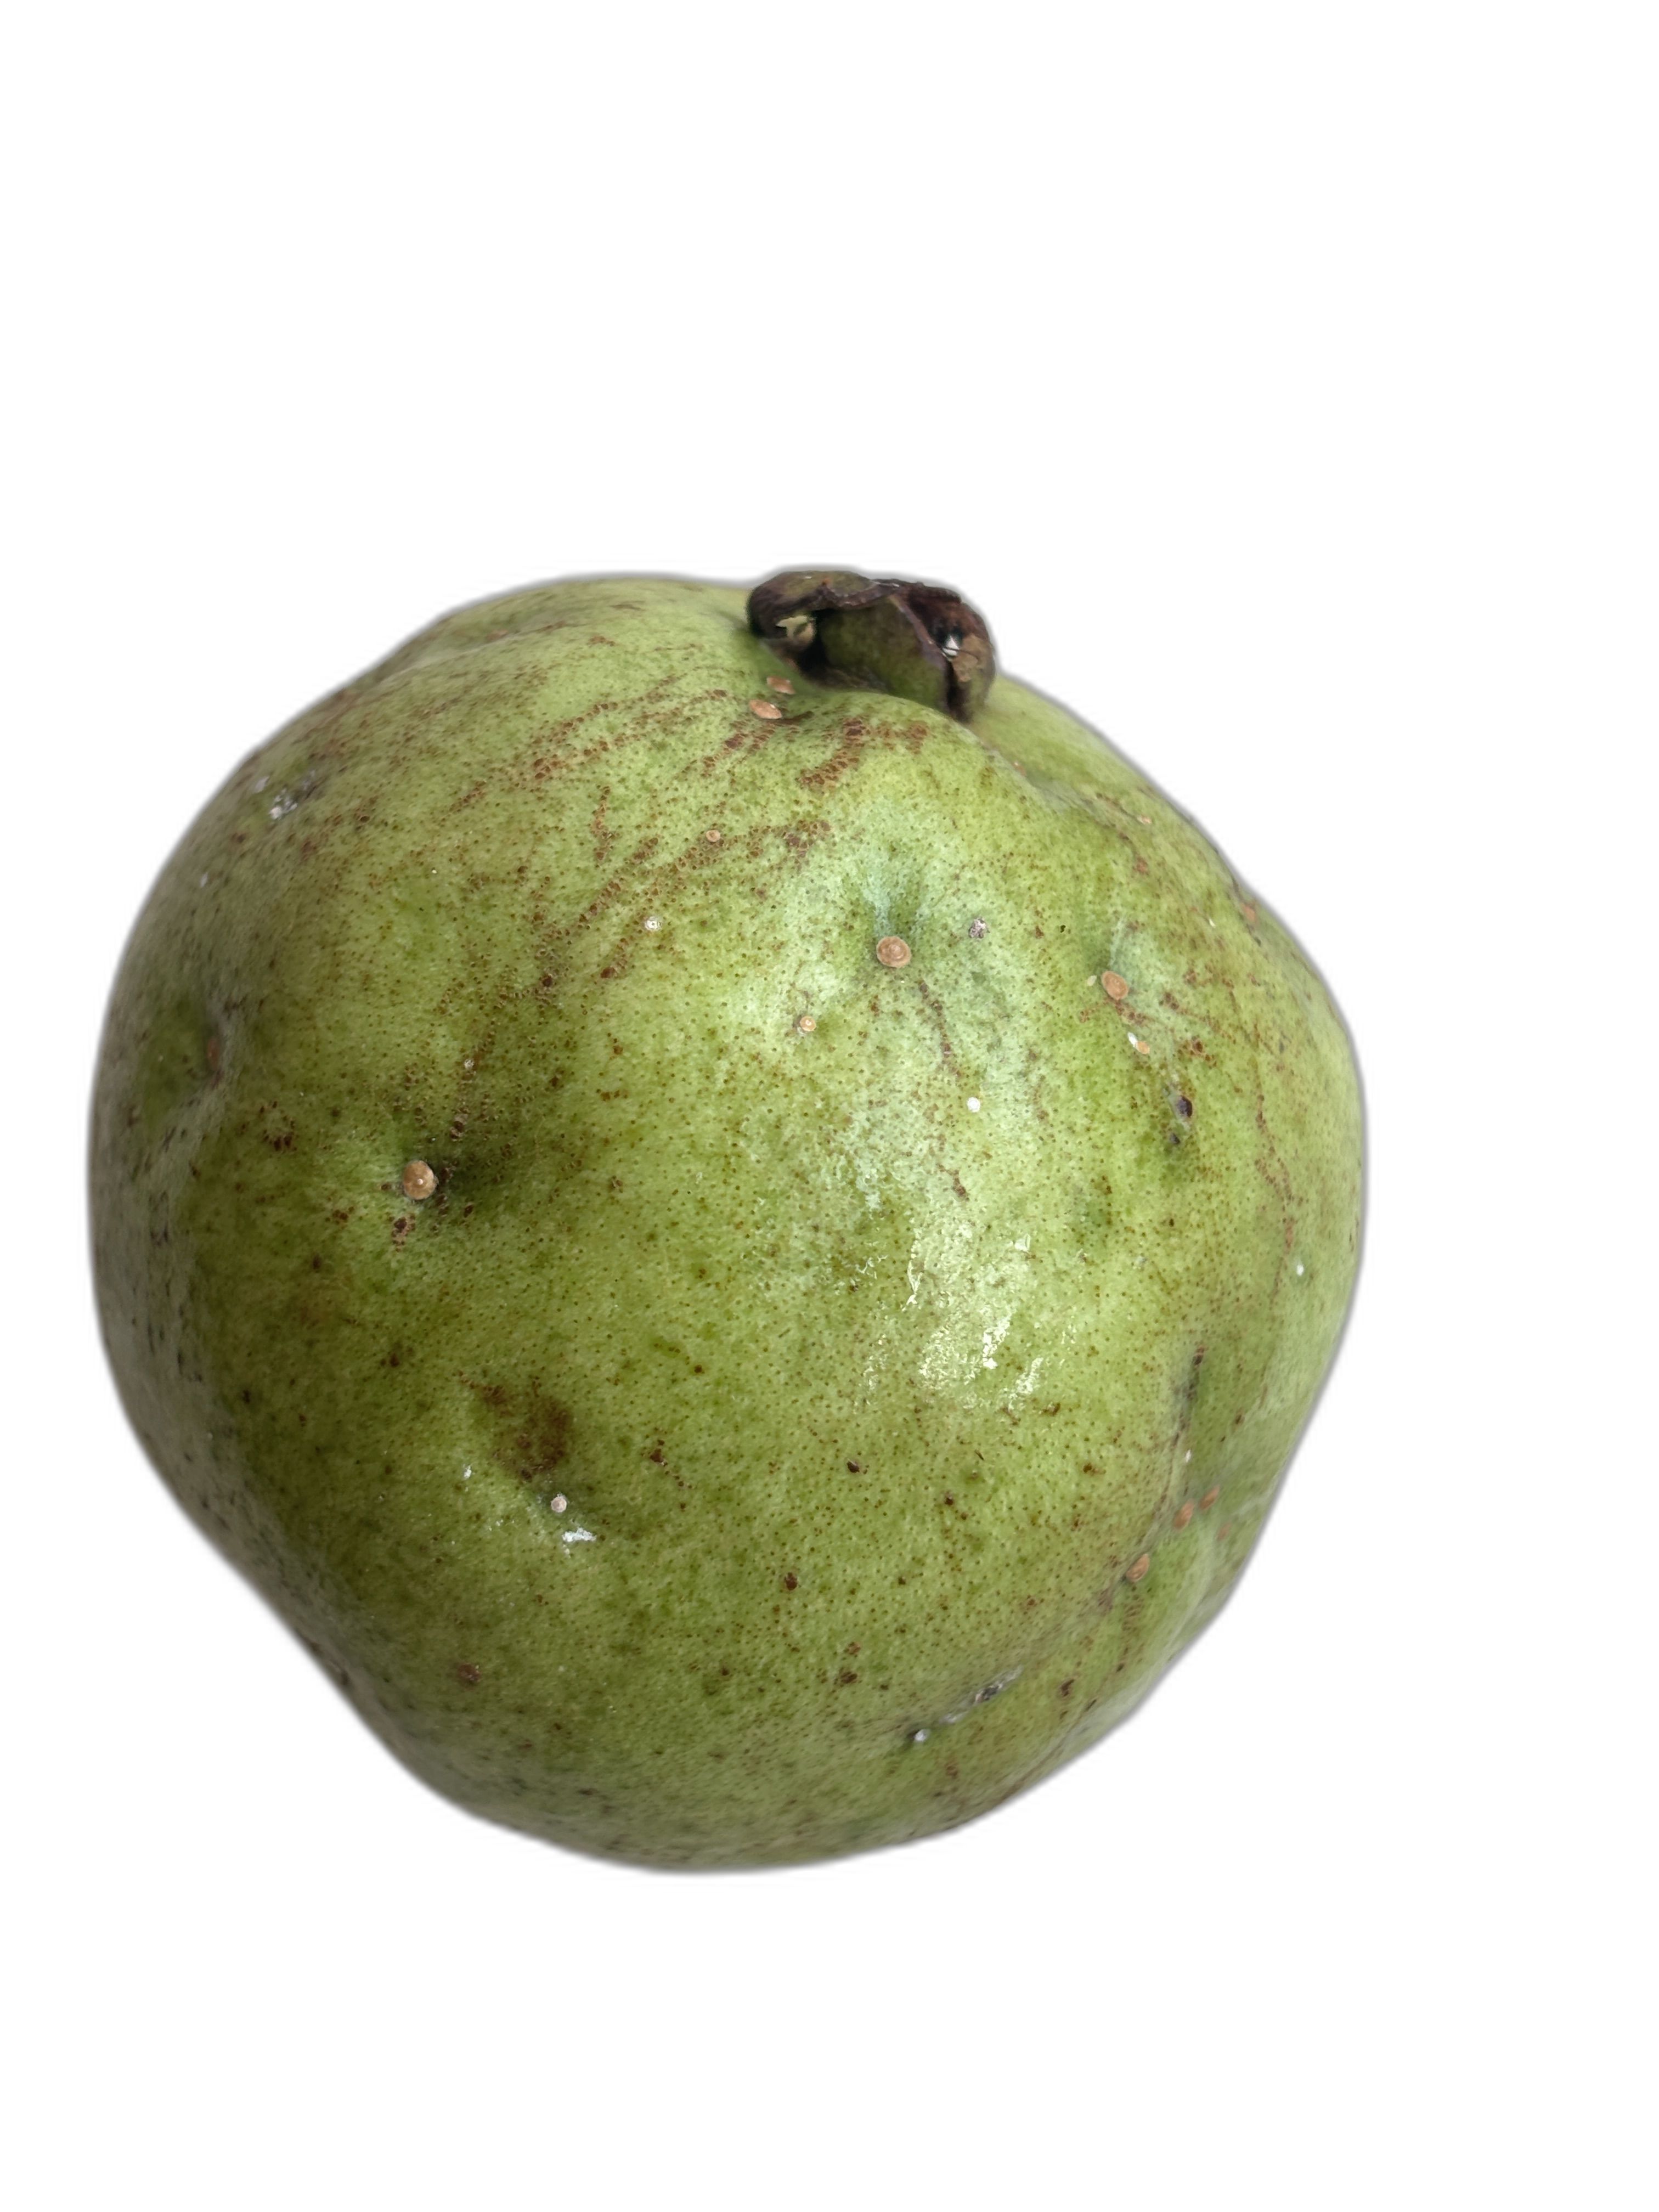
Plant part: fruit
Disease: Scab